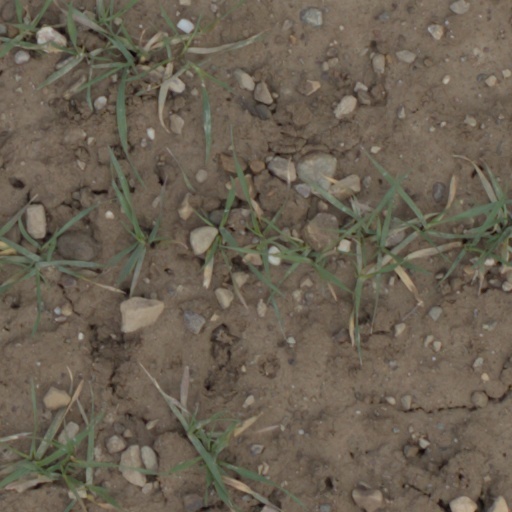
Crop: wheat